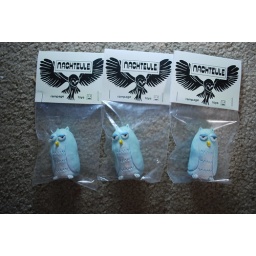
Edition of three - the sleepy eyed Nachteule is here! He's sleepy and blue by day and sleepy and glowing green by night!